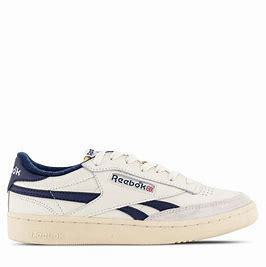
Brand: Reebok
Model: Club C